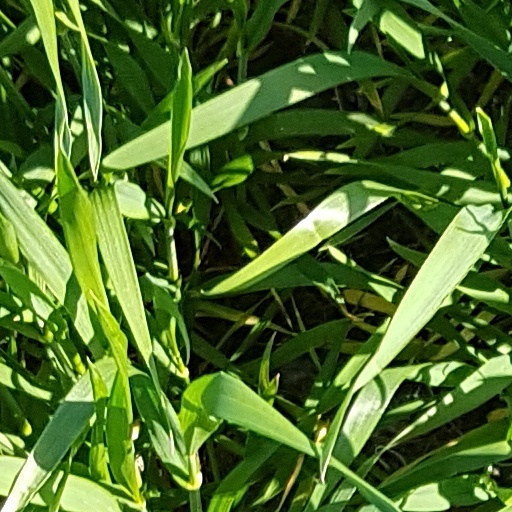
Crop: wheat